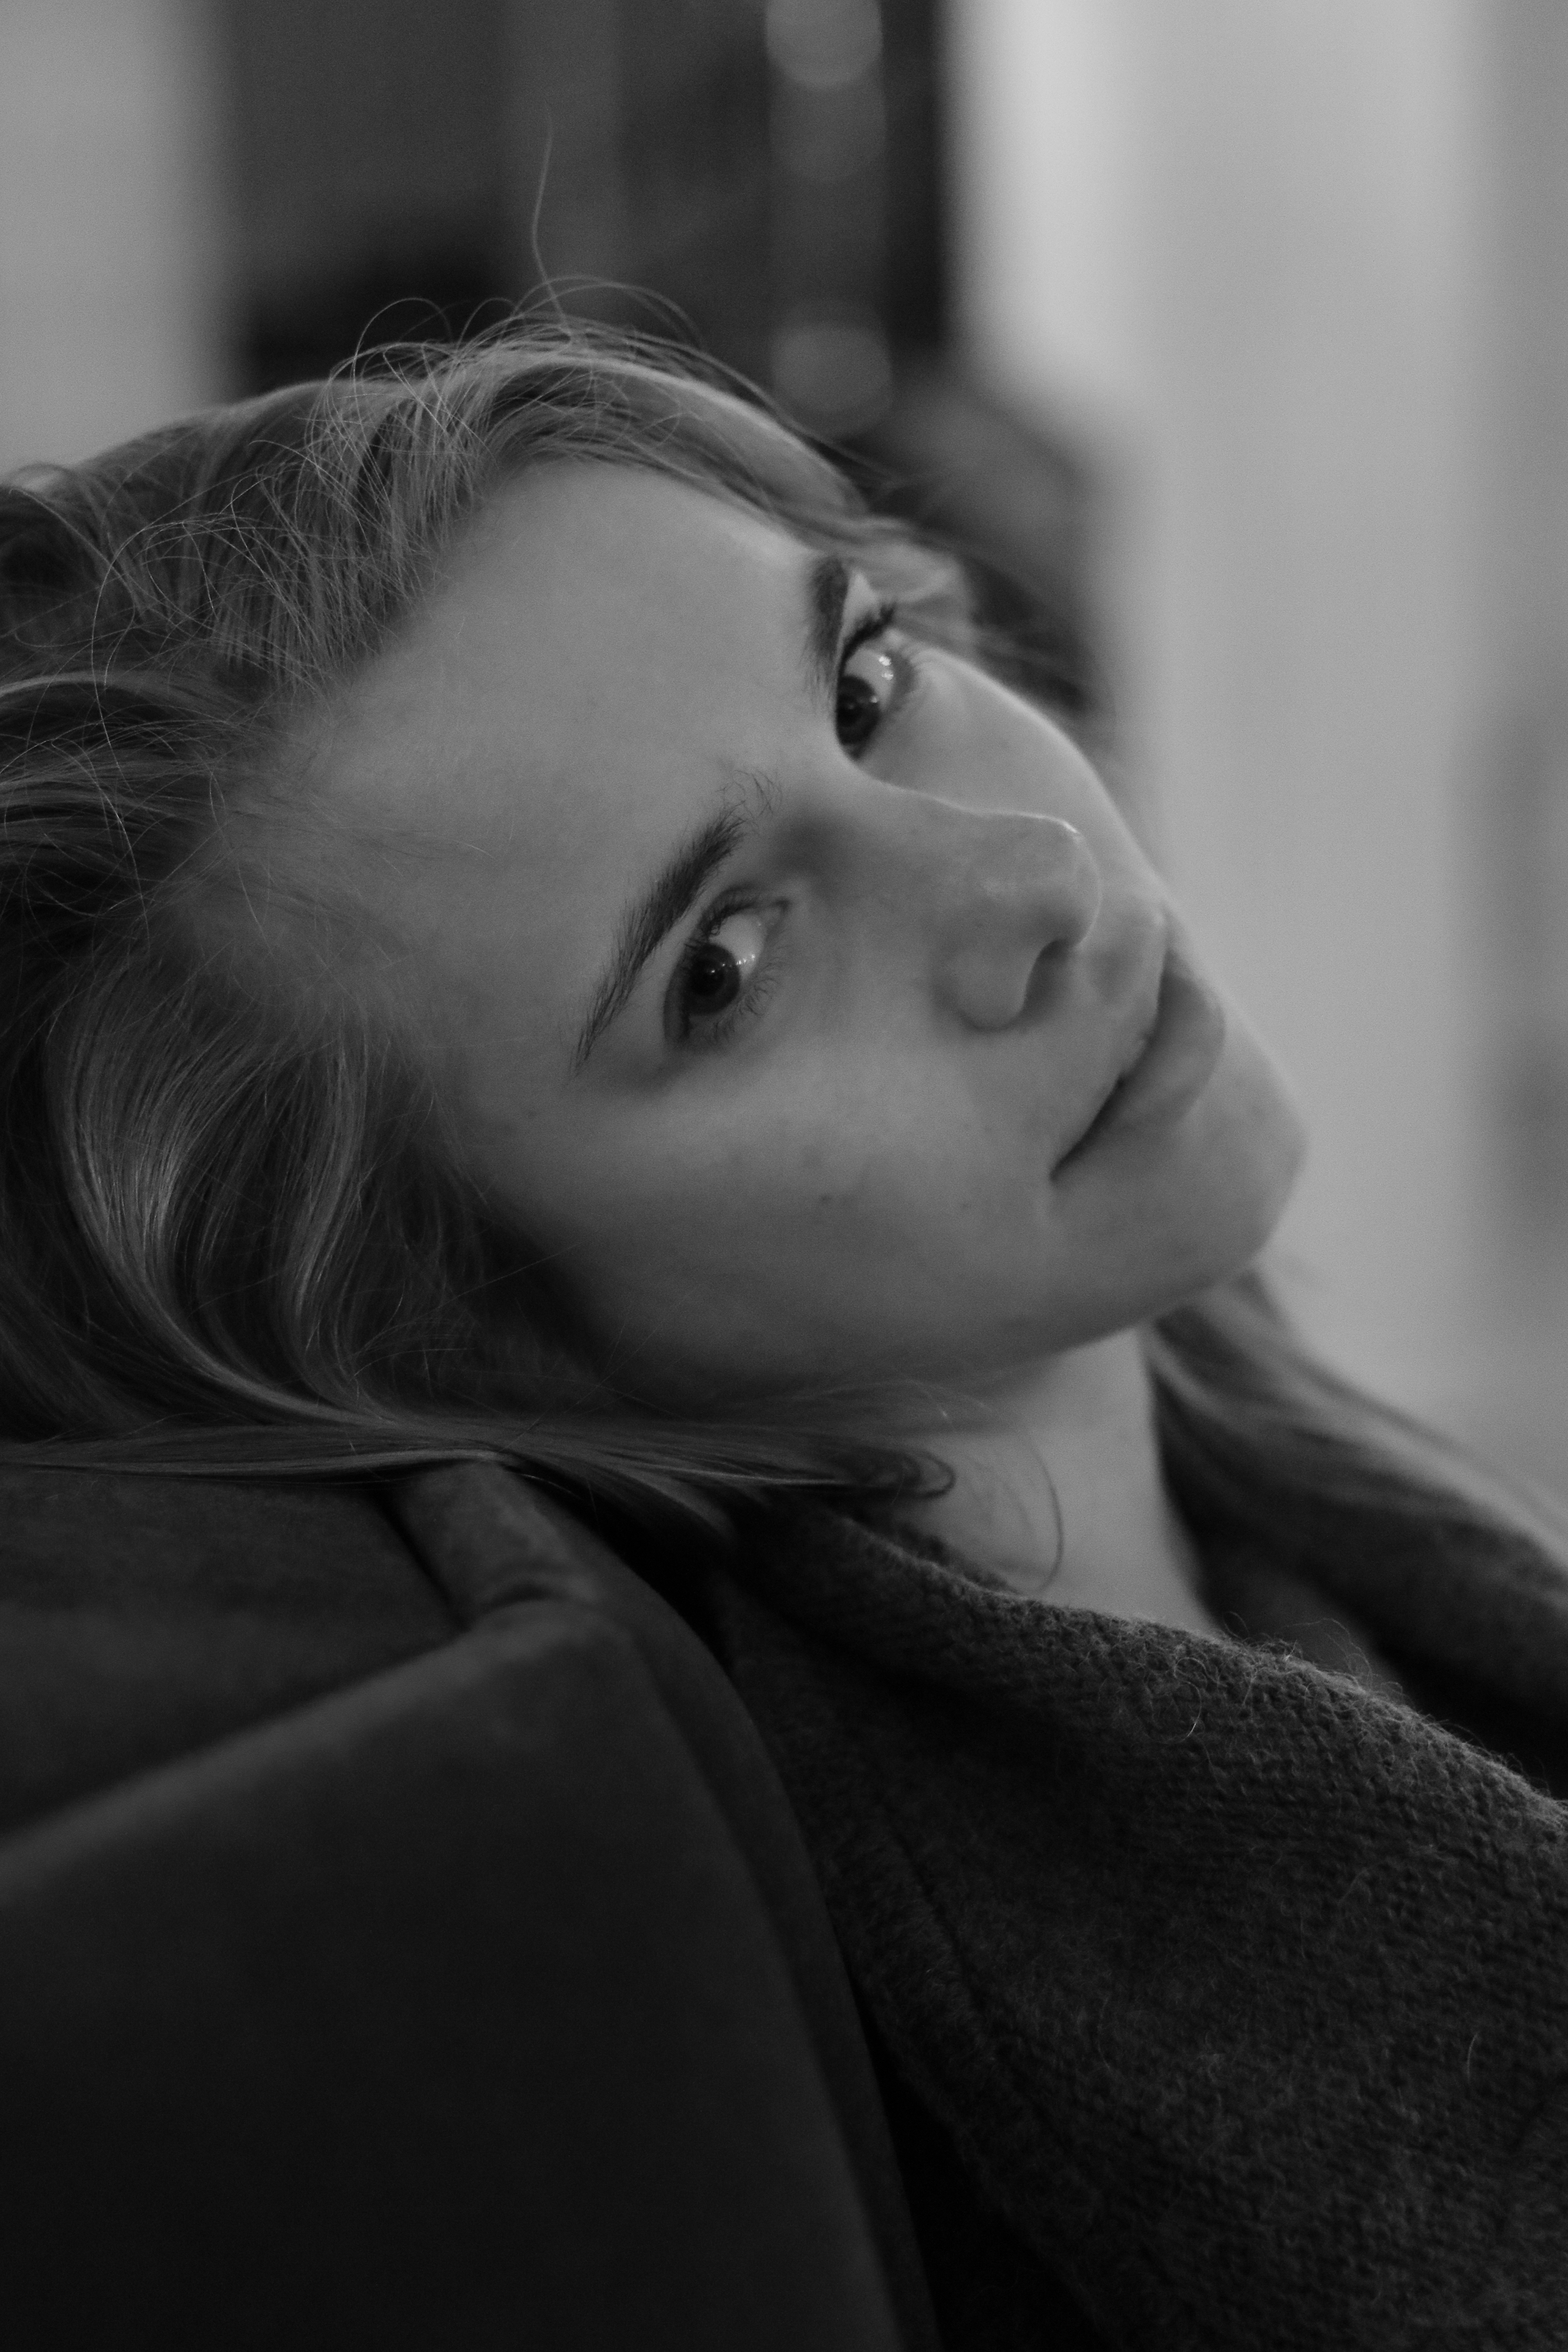
person, black and white, girl, woman, white, photography, female, portrait, model, artistic, black, monochrome, lady, close up, face, eye, head, skin, beauty, beautiful, blond, organ, young woman, emotion, photo shoot, brown hair, monochrome photography, portrait photography, human positions, french comedy